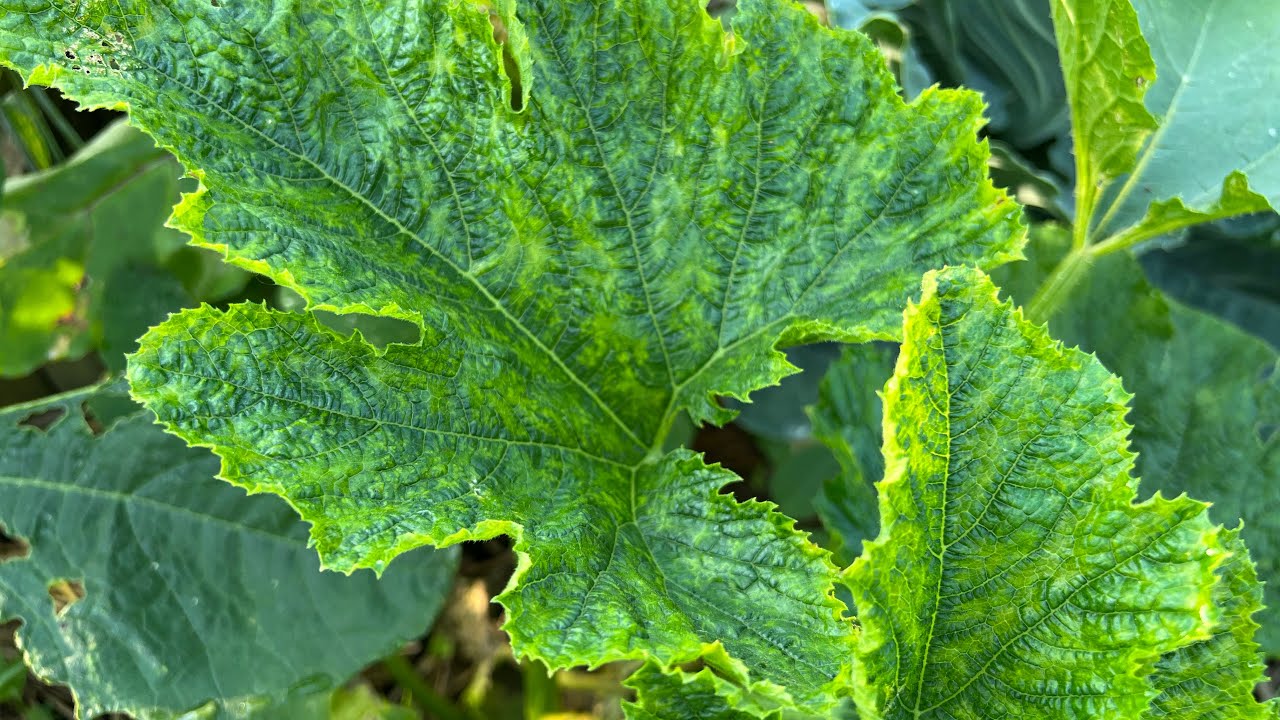
Plant: Zucchini
Disease: zucchini yellow mosaic virus